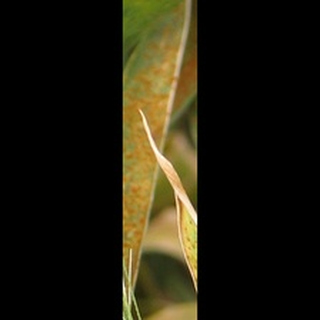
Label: wheat_brown_rust